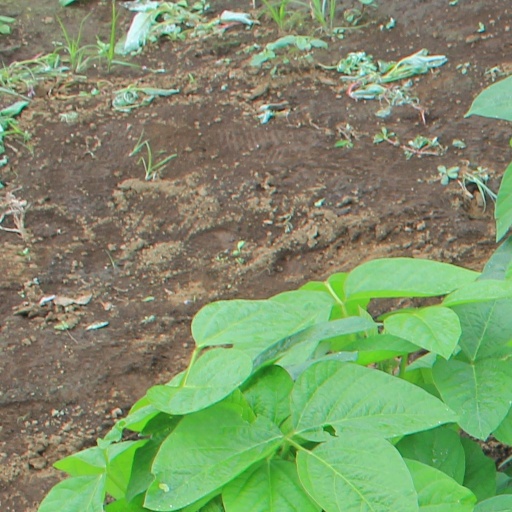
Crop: soybean